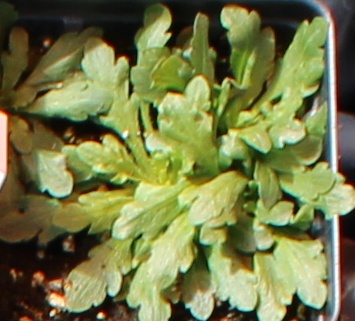
Label: Horseweed